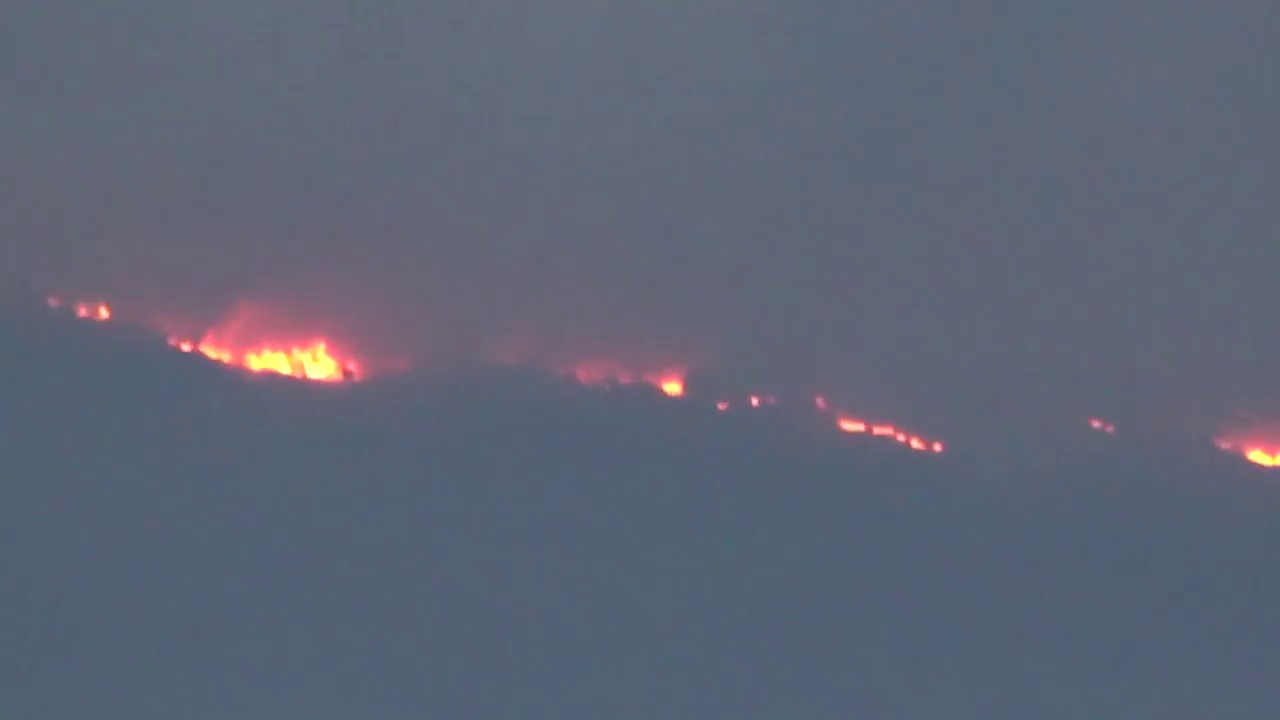
Fire: yes
Smoke: yes